Kjeld Kirk Kristiansen

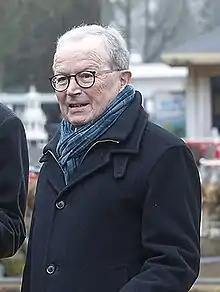
Kristiansen in 2018

Kjeld Kirk Kristiansen (born 27 December 1947) is a Danish businessman who was the president and CEO of The Lego Group from 1979 to 2004. According to the "Bloomberg Billionaires Index", Kristiansen is the third richest Dane, with a net worth of billion as of March 2025. He is the grandson of Lego founder Ole Kirk Christiansen.